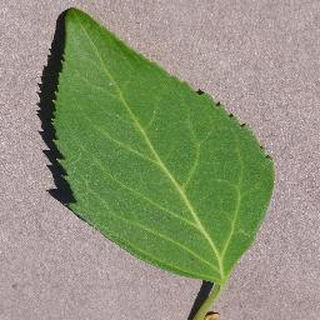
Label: healthy_cherry